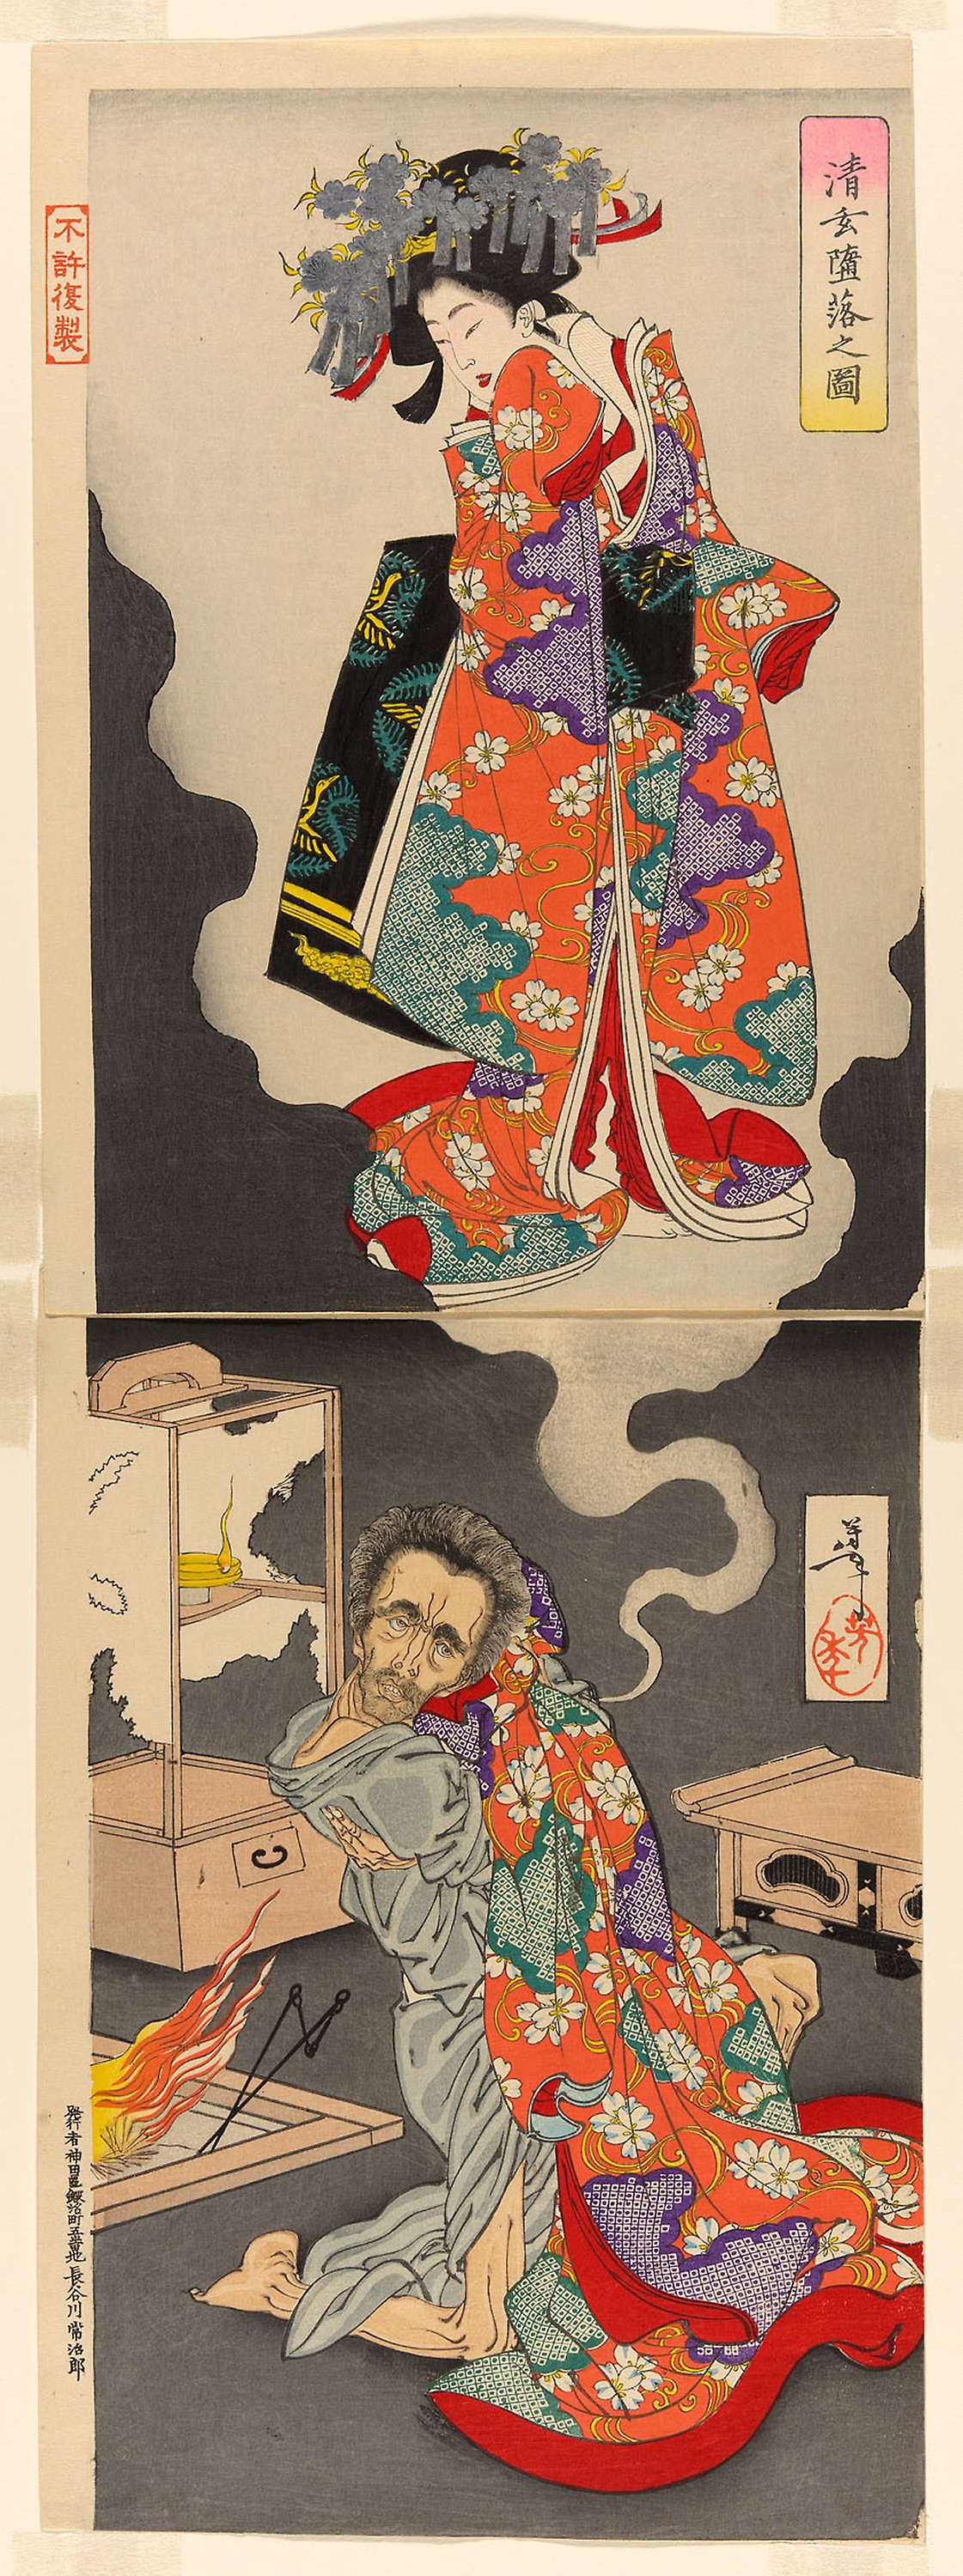
art, illustration, painting, modern art, poster, visual arts, textile, fashion illustration, style, costume design